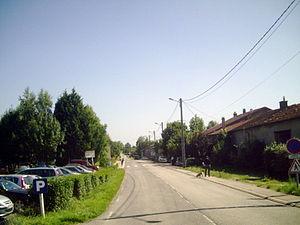
Commune de Ferrières
Ferrières est une commune française située dans le département de Meurthe-et-Moselle en région Grand Est.